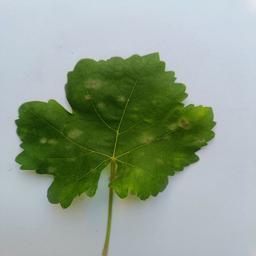
Label: Powdery Mildew